Gorur, Hassan

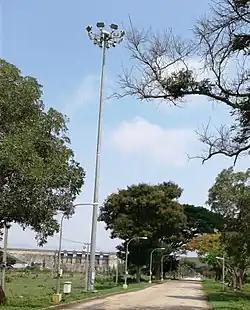
Gorur Dam Entrance

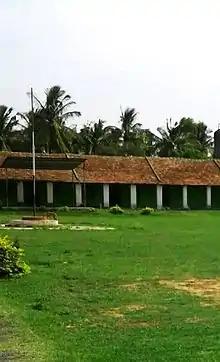
Gorur school

Gorur is a small village in Hassan district of Karnataka state in India.